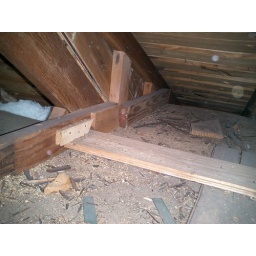
This is the insulation I added above the bedroom in a small cape house